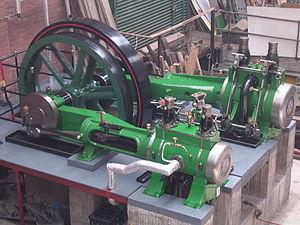
Cette liste des musées du Grand Manchester, Angleterre contient des musées qui sont définis dans ce contexte comme des institutions qui recueillent et soignent des objets d'intérêt culturel, artistique, scientifique ou historique. leurs collections ou expositions connexes disponibles pour la consultation publique. Sont également inclus les galeries d'art à but non lucratif et les galeries d'art universitaires. Les musées virtuels ne sont pas inclus.